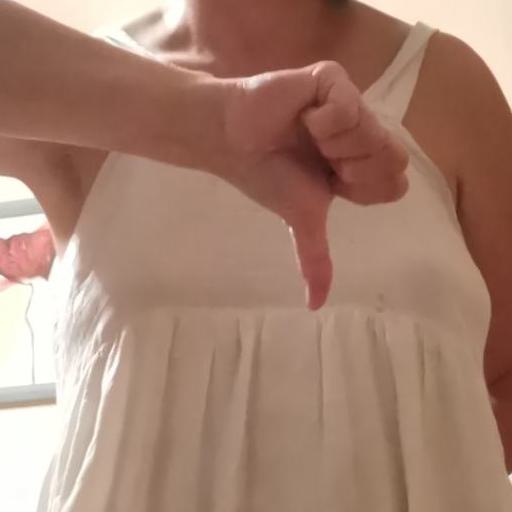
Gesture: dislike